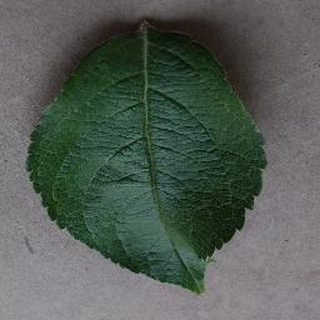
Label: healthy_apple